Going Up (musical)

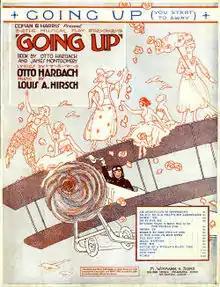

Going Up is a musical comedy in three acts with music by Louis Hirsch and book and lyrics by Otto Harbach and James Montgomery. Set in the US city of Lenox, Massachusetts, at the end of World War I, the musical tells the story of a writer turned aviator who wins the hand of the high society girl that he loves by his daring handling of the joystick of a biplane. Popular songs included "Hip Hooray", "If You Look in Her Eyes", "Kiss Me", "Going Up", "Do It for Me", "The Tickle Toe", and "Down! Up! Left! Right!".